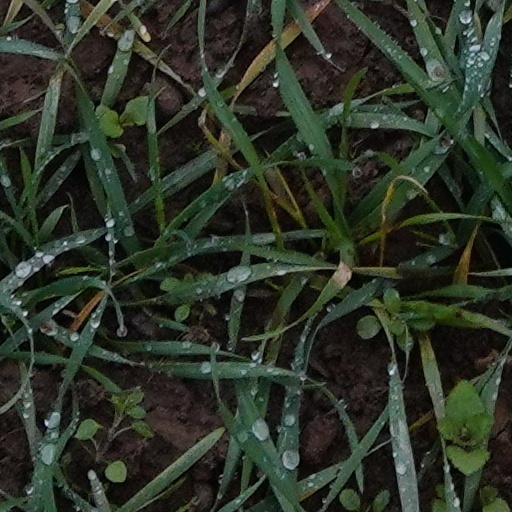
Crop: wheat